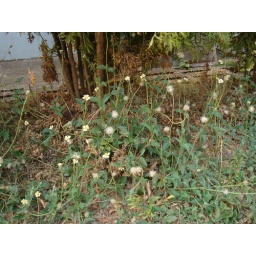
It's the same plant as in my home in Nonthaburi.